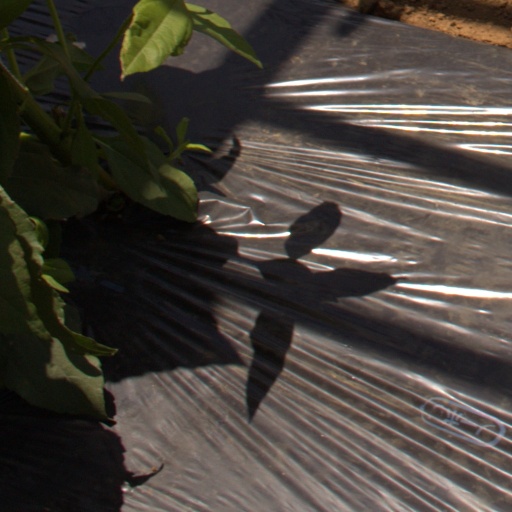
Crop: Jerusalem artichoke